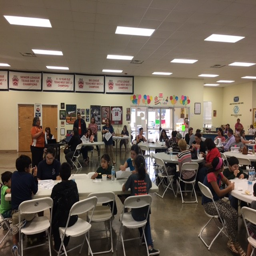
we had a great turn out for the event